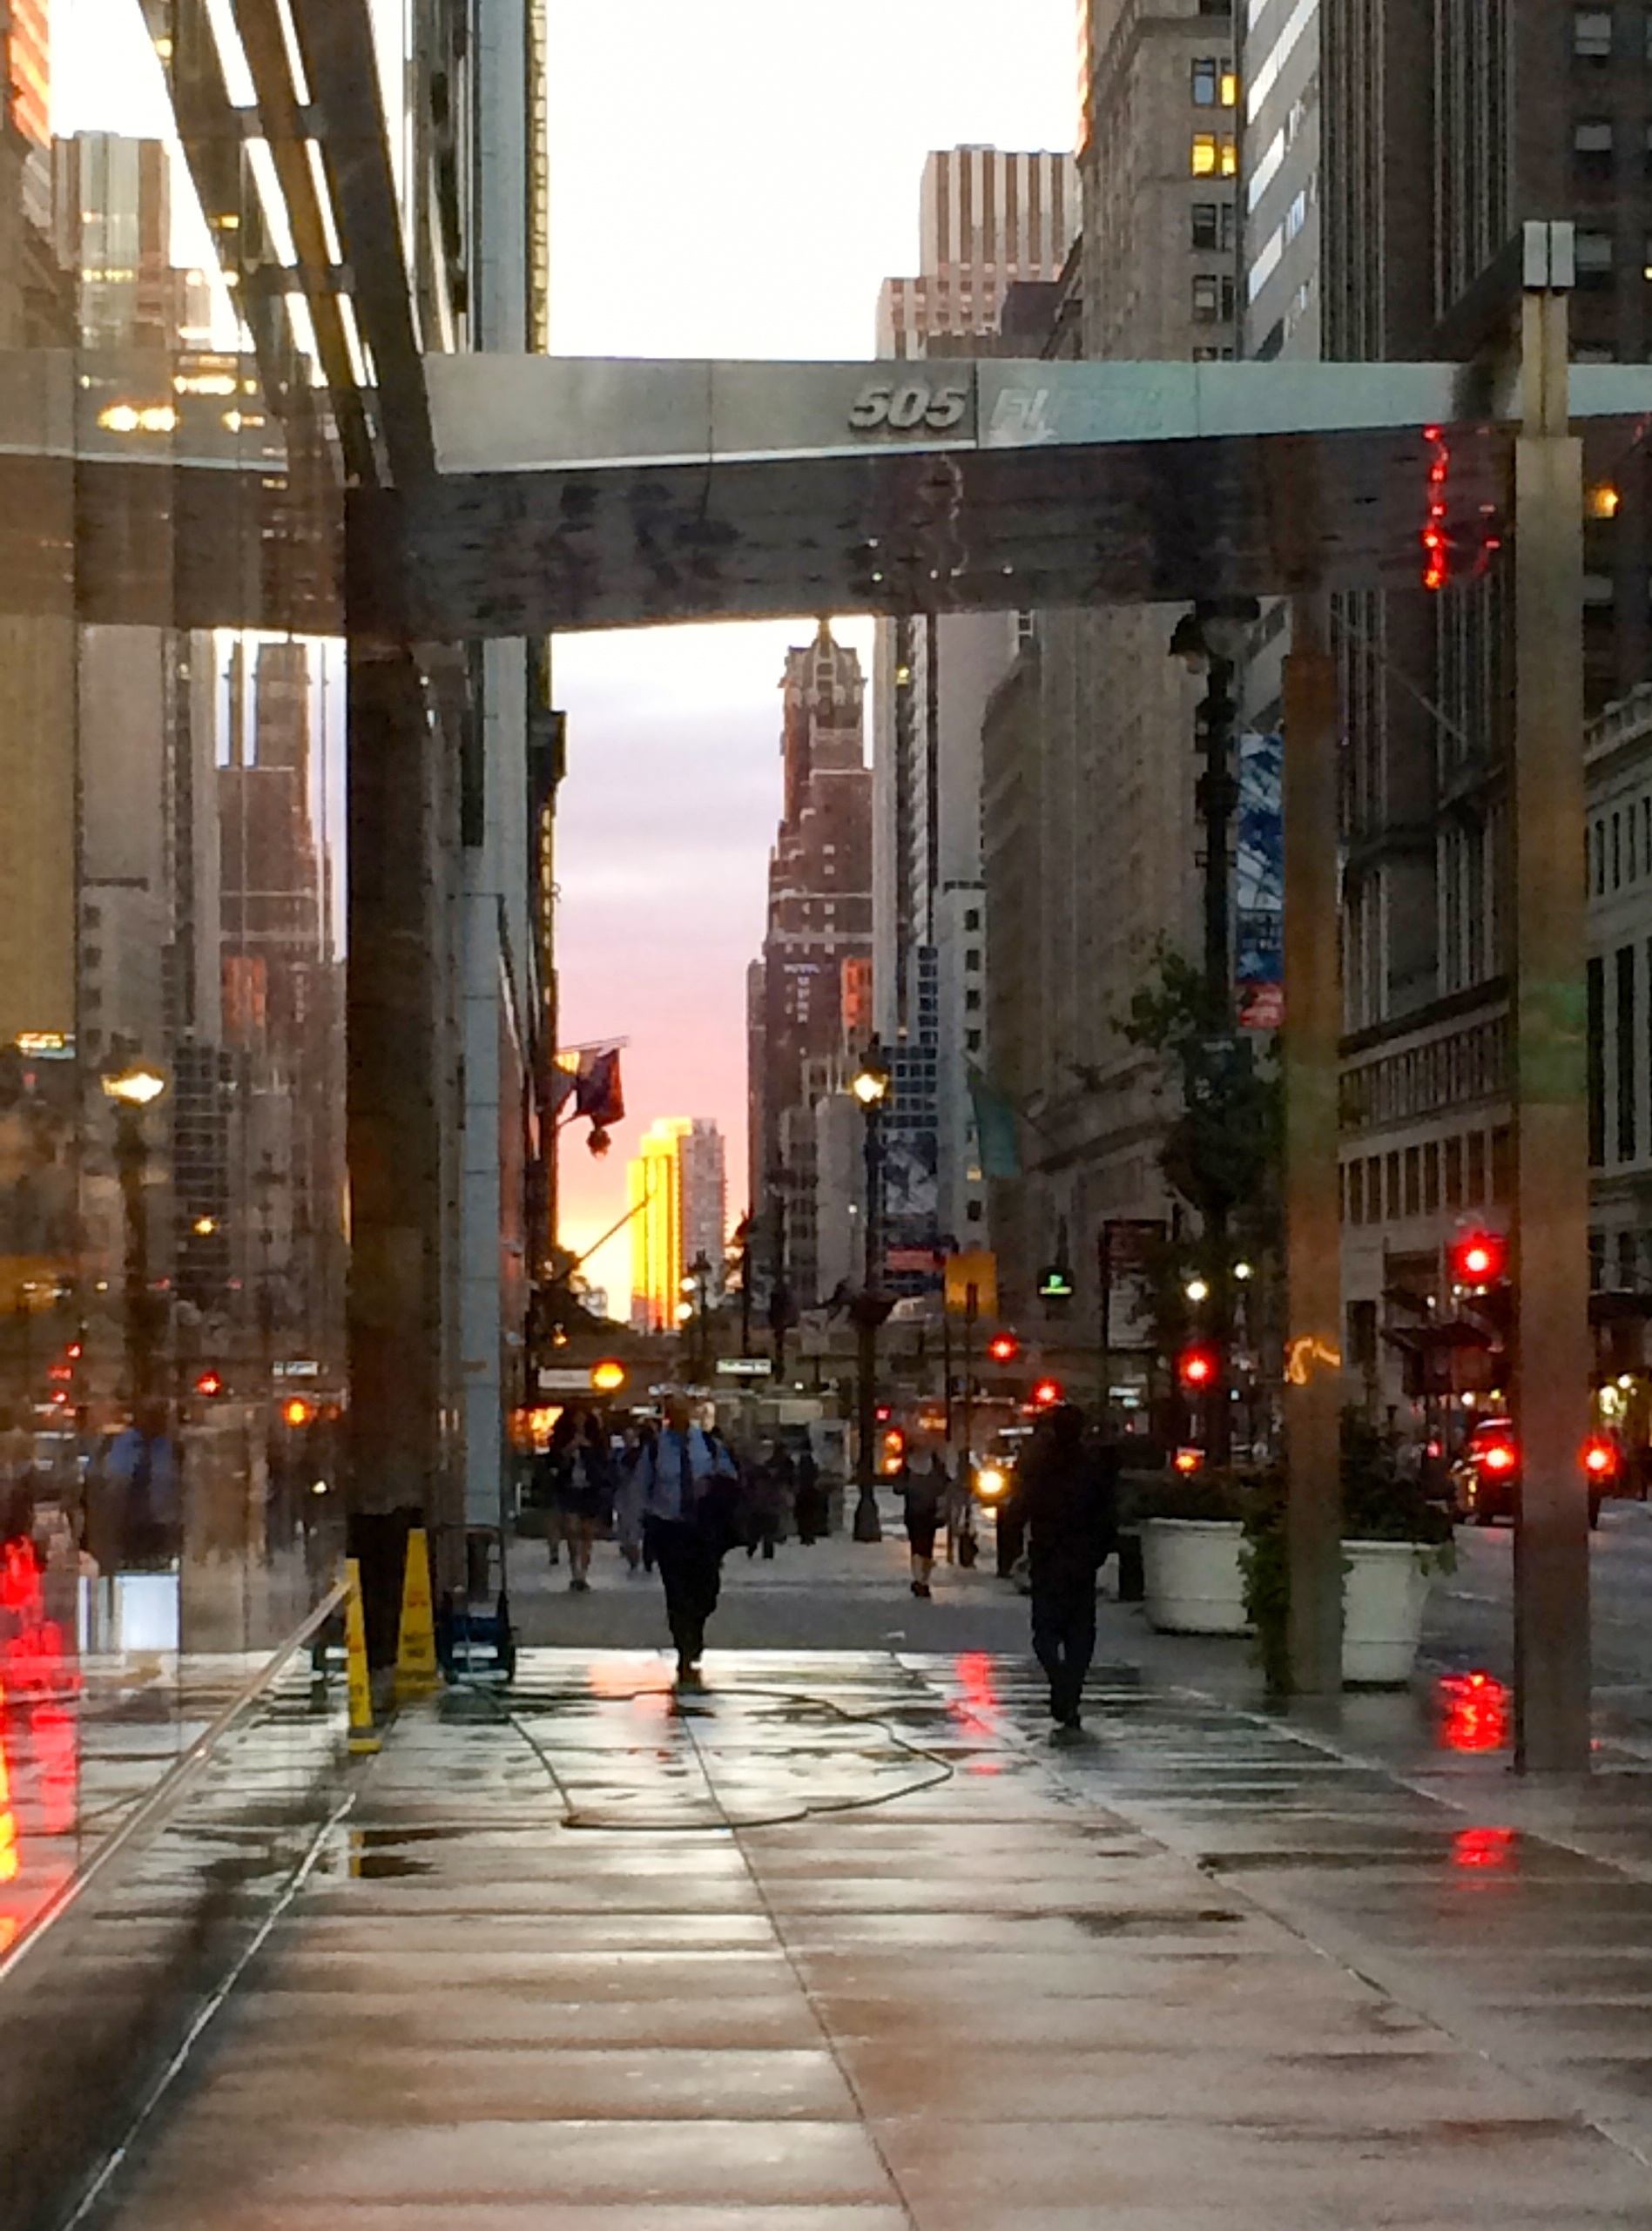
pedestrian, light, sky, road, traffic, street, night, building, city, skyscraper, urban, walkway, cityscape, downtown, dusk, walk, transport, evening, twilight, lane, lighting, modern, public transport, district, infrastructure, metropolis, urban area, human settlement, metropolitan area, city sidewalk